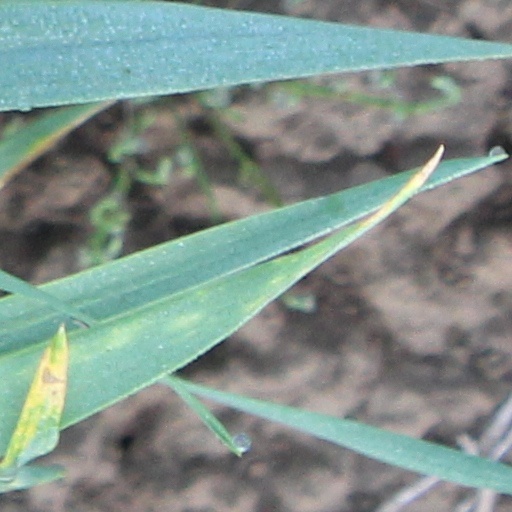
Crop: wheat